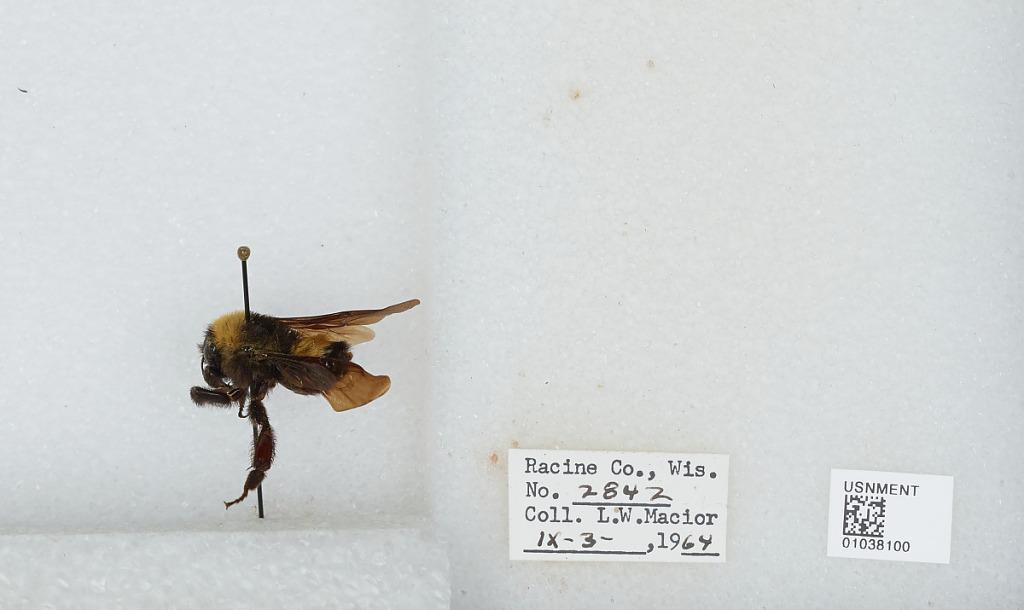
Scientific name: Bombus (Fervidobombus) pensylvanicus pensylvanicus (De Geer)
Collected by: L. Macior
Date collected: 1964-9-3
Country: United States
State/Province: Wisconsin
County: Racine
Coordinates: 42.78, -87.76